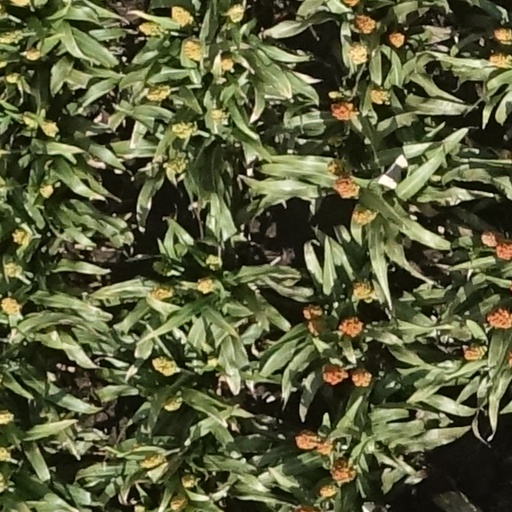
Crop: sorghum